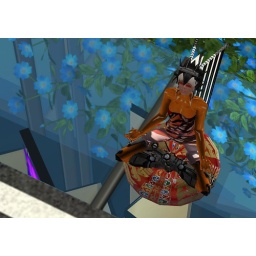
Avatar meditates in orange among blue roses